1960–61 Silver Hut expedition

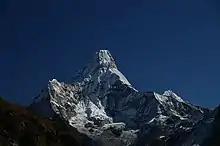
Ama Dablam from the southwest

The Yeti Hunt was to find evidence either proving or disproving the existence of the Yeti. It was supported by Marlin Perkins, the Director of the Lincoln Park Zoo in Chicago. The zoo was well-known for the TV programme "Wild Kingdom", and Perkins hoped that they could capture a Yeti. Perkins thought that the best evidence was the 1951 photos of Yeti tracks by Shipton, Ward, and Sherpa Sen Tenzing, although these were later dismissed, with Shipton and Bill Tilman having a ""running Yeti joke"" rivalry. Hillary said in 1984 of the 1951 photo that ""Eric (Shipton) was a joker ... he’s gone around it (the footprint) with his knuckles, shaped the toe, pressed in the middle. There’s no animal that could walk with a foot like that. He made it up ... ""